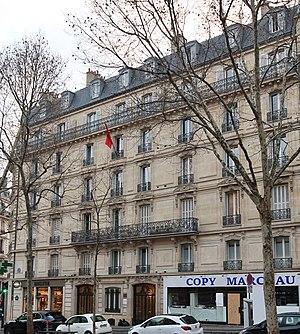
Ambassade d'Albanie en France, 57 avenue Marceau (Paris 16e).
Voici les représentations diplomatiques de l'Albanie à l'étranger :
L'ambassade d'Albanie en France est la représentation diplomatique de la République d'Albanie auprès de la République française. Elle est située 57, avenue Marceau dans le 16ᵉ arrondissement de Paris, la capitale du pays. Son ambassadeur est, depuis 2013, Dritan Tola.